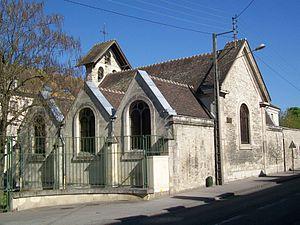
La chapelle Saint-Lazare du centre hospitalier, en face de l'ancienne entrée, rue du Faubourg Saint-Martin. En cet endroit, une maladrerie a été fondé probablement en 1025, ancêtre direct de l'hôpital général puis du centre hospitalier.
Senlis est une commune française, sous-préfecture du département de l'Oise, en région Hauts-de-France. Elle se situe sur la Nonette, entre les forêts de Chantilly et d'Ermenonville au sud, et d'Halatte au nord, à quarante kilomètres au nord de Paris. Ses habitants sont appelés les Senlisiens.
Cet article présente des monuments historiques inscrits de Senlis qui ne bénéficient pas d'articles détaillés. Il fournit de plus amples renseignements sur ces monuments que l'article principal et présente certains monuments que l'article principal ne décrit pas, faute de place. En outre, le présent article est consacré aux éléments du patrimoine architectural qui sont protégés au titre des sites, ainsi qu'à ceux qui ne bénéficient d'aucune protection, comme c'est le cas du petit patrimoine notamment : lieux en dehors du secteur sauvegardé, anciens moulins, fontaines, statues, calvaires, lavoirs, etc.